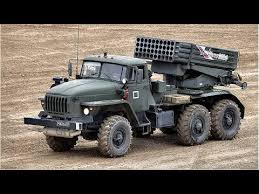
Label: Self Propelled Artillery